Outline of Estonia

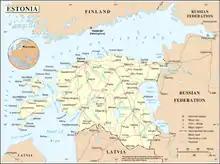
An enlargeable map of the Republic of Estonia

The following outline is provided as an overview of and topical guide to Estonia: